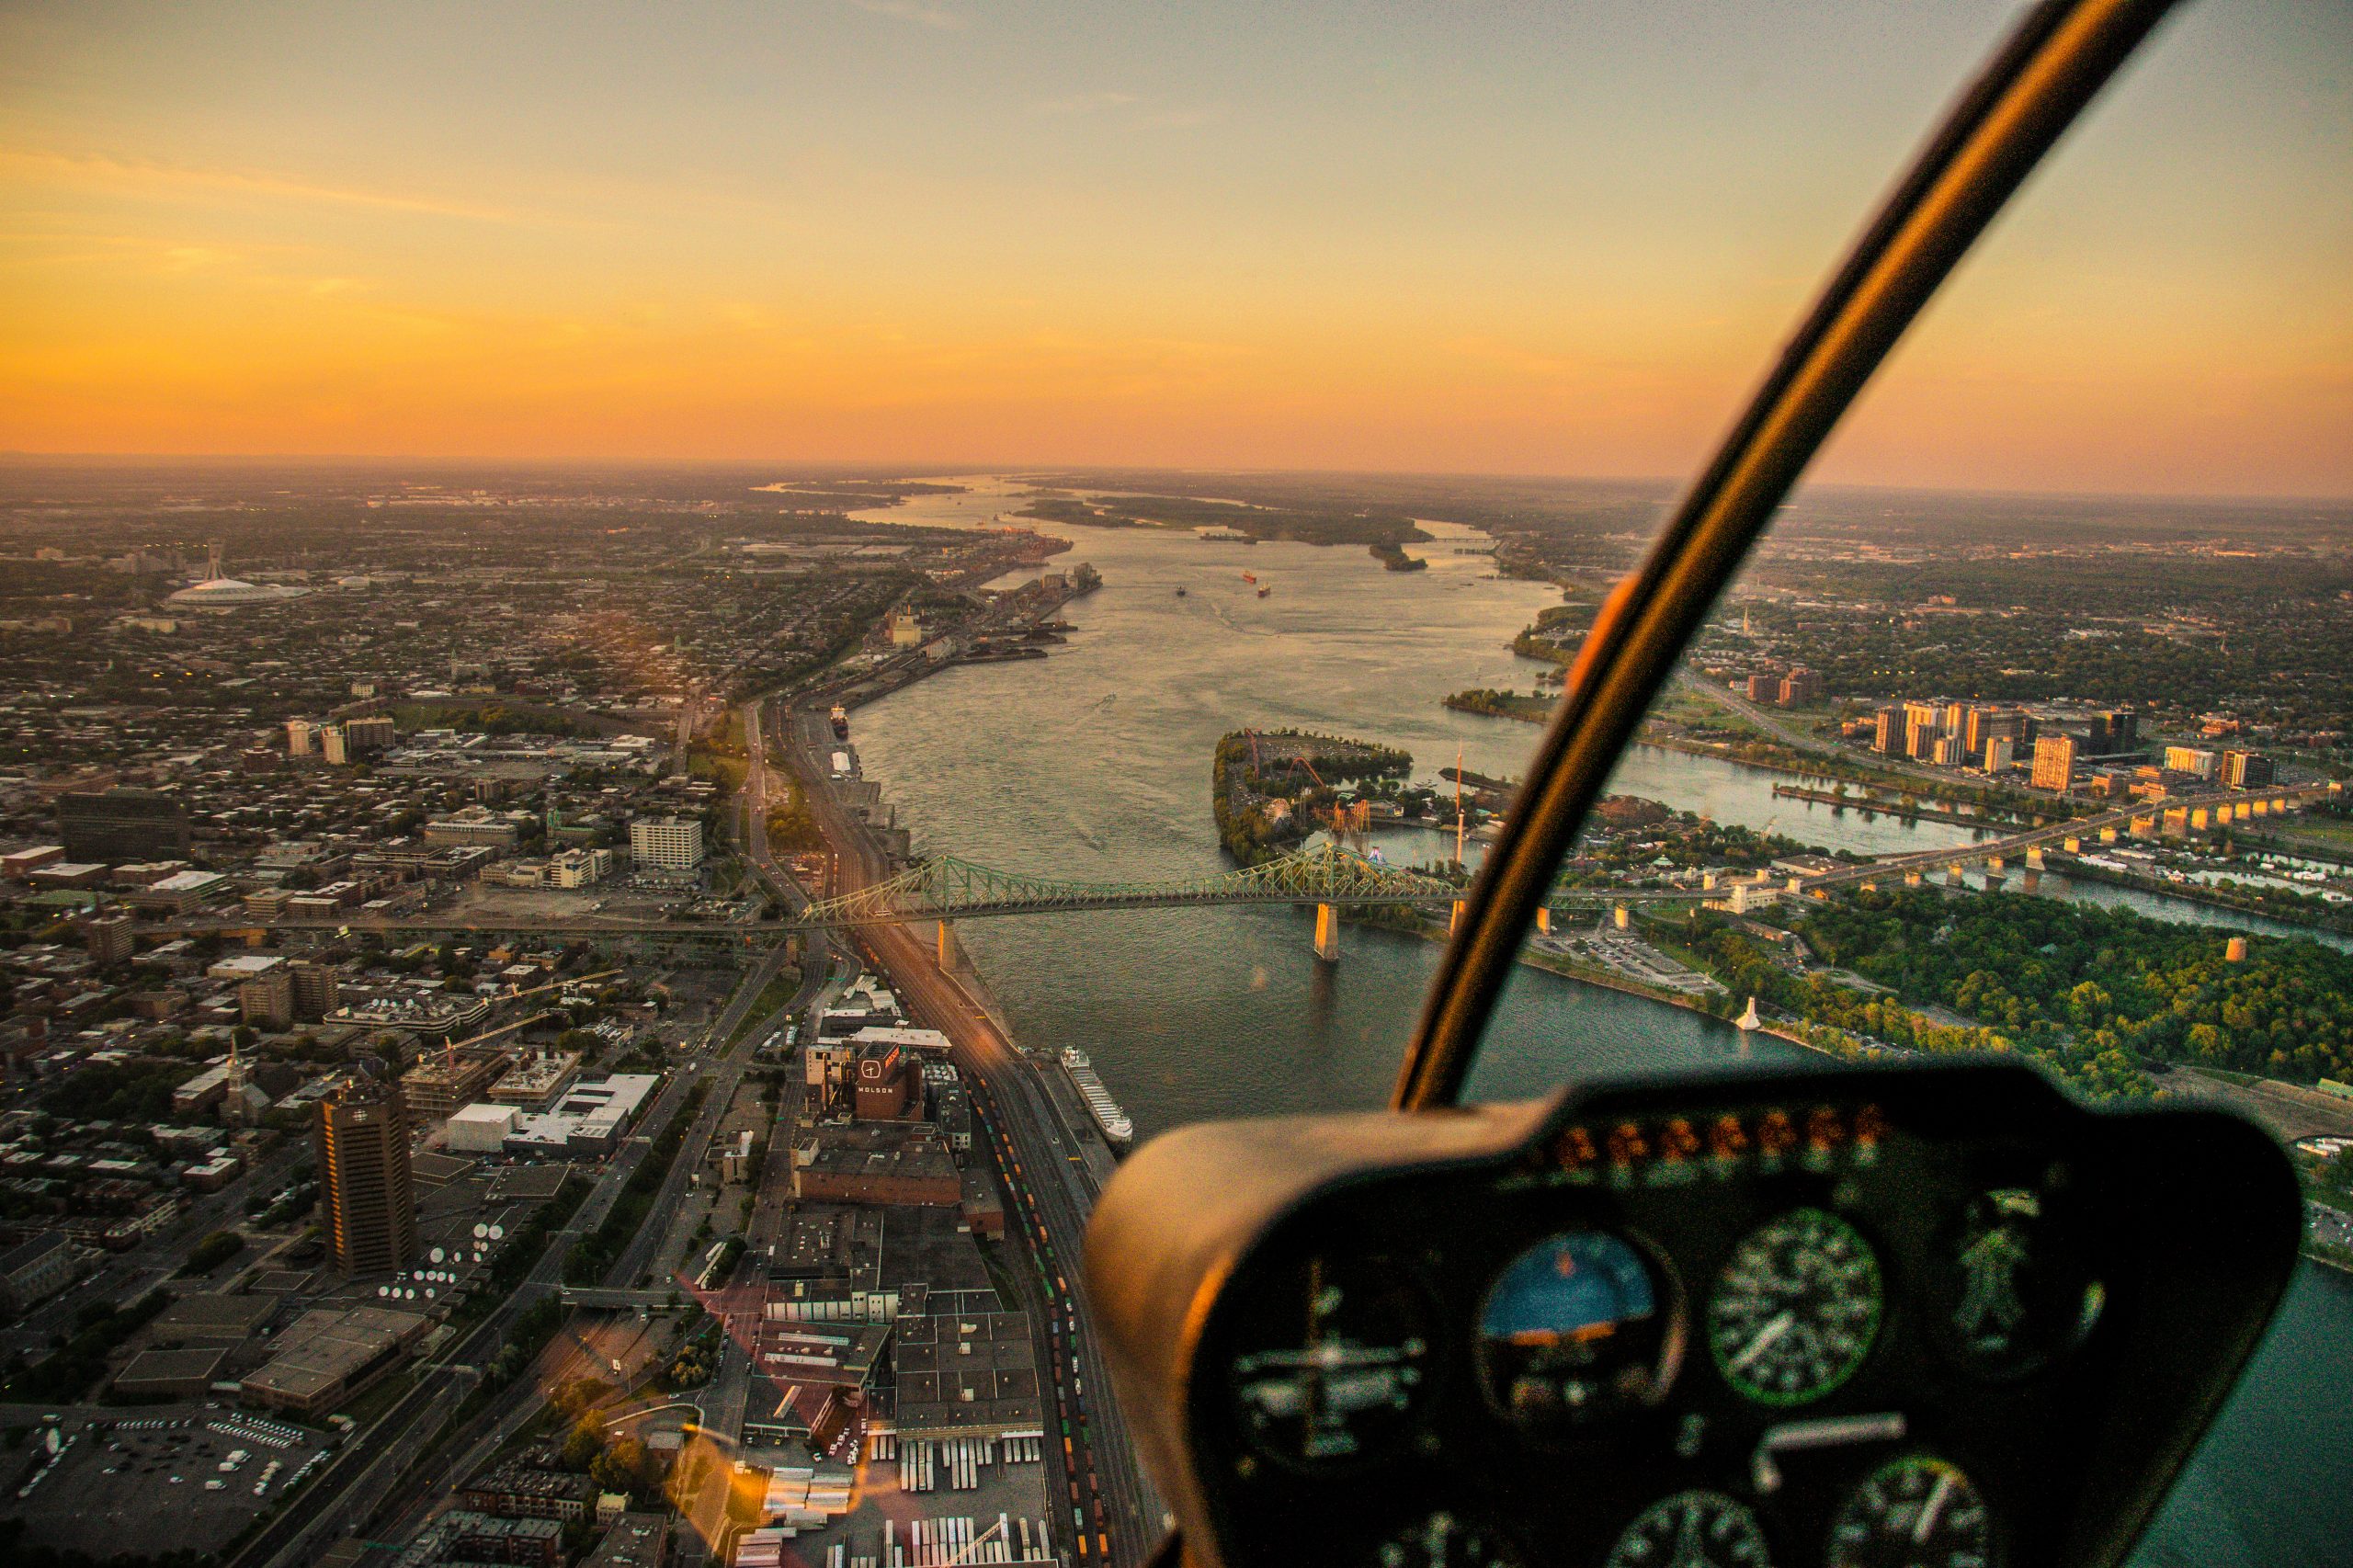
sky, water, vehicle, flight instruments, aircraft, air travel, cloud, cockpit, tower block, aviation, horizon, building, landscape, airplane, urban design, dusk, airliner, skyscraper, travel, city, cityscape, afterglow, sunrise, sunset, aerospace manufacturer, bird's eye view, aerospace engineering, airline, mixed use, evening, red sky at morning, light aircraft, gauge, flight, aerial photography, skyline, night, downtown, tourist attraction, wing